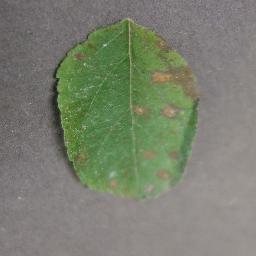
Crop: apple
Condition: cedar_rust